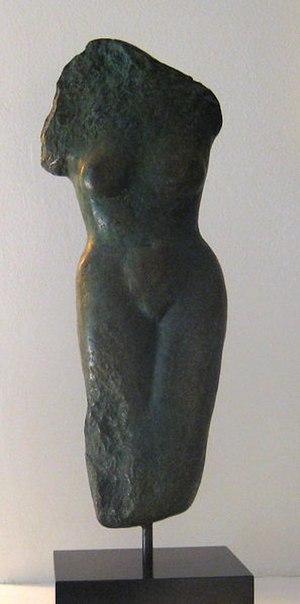
La Méditerranée